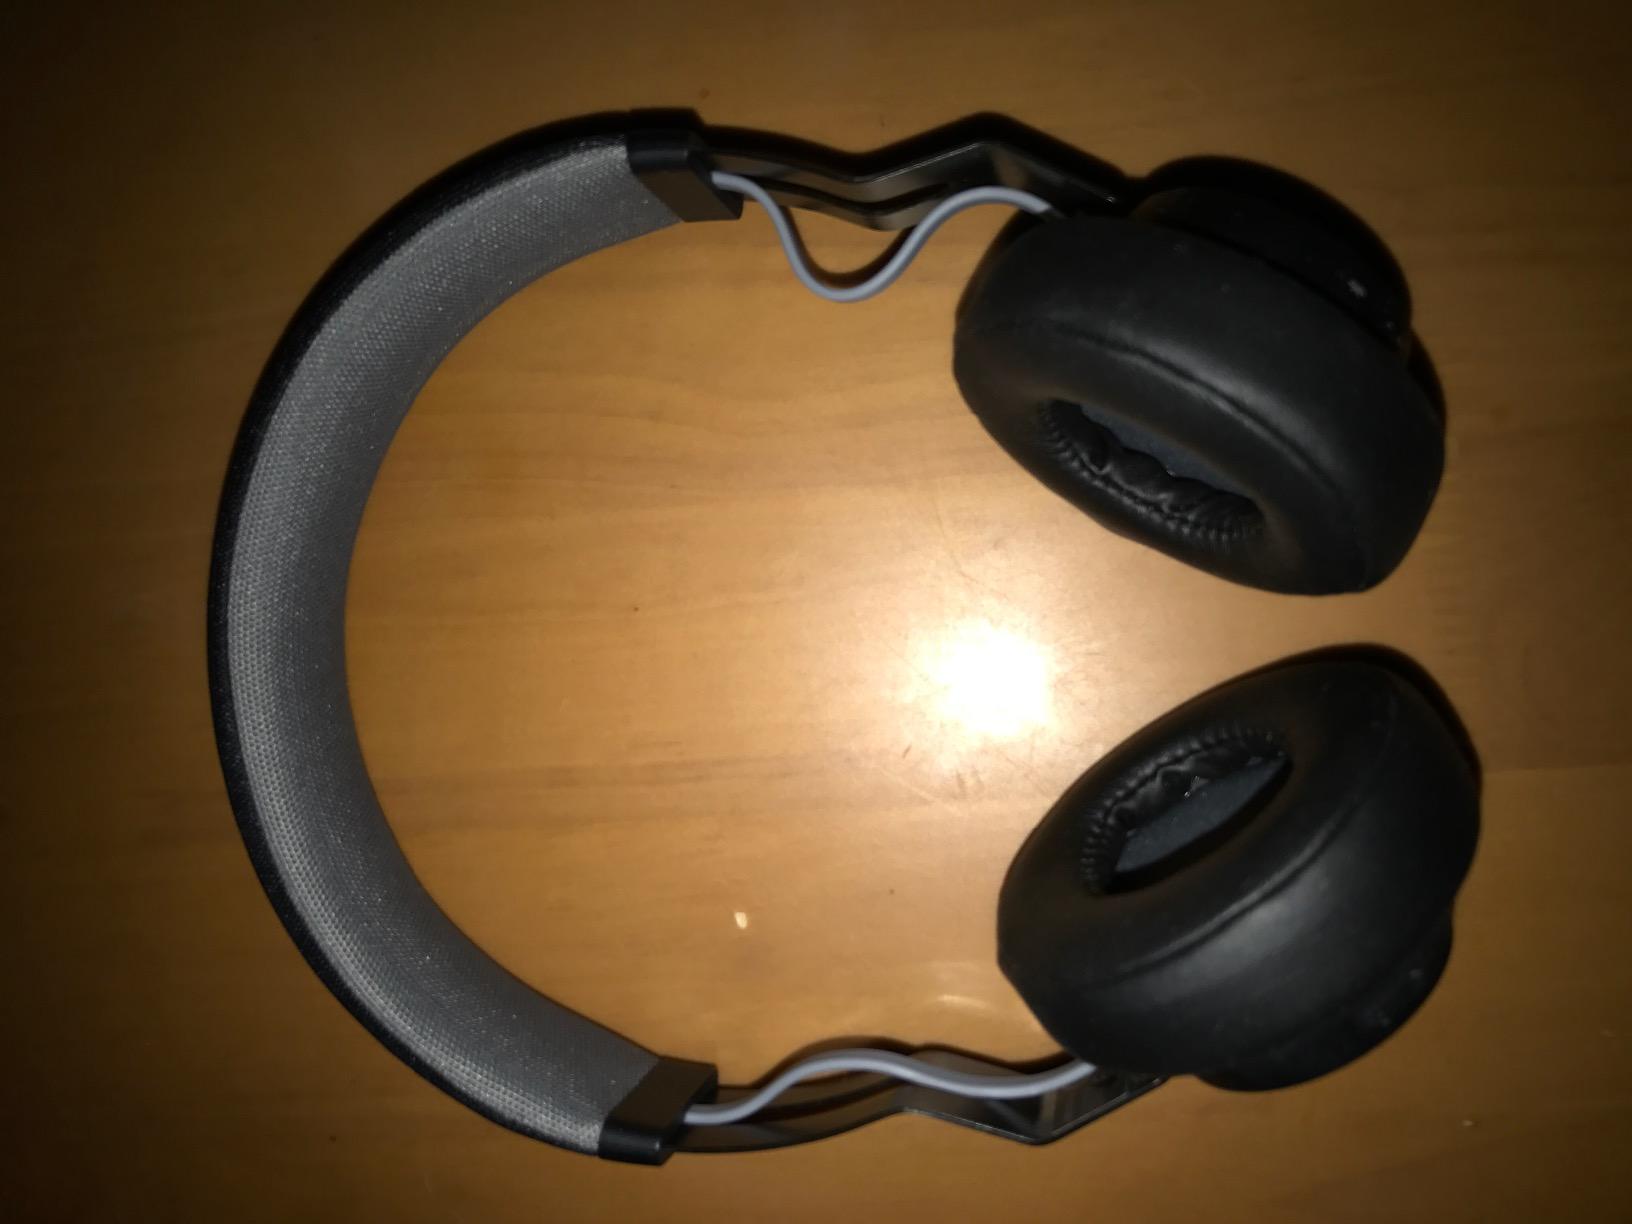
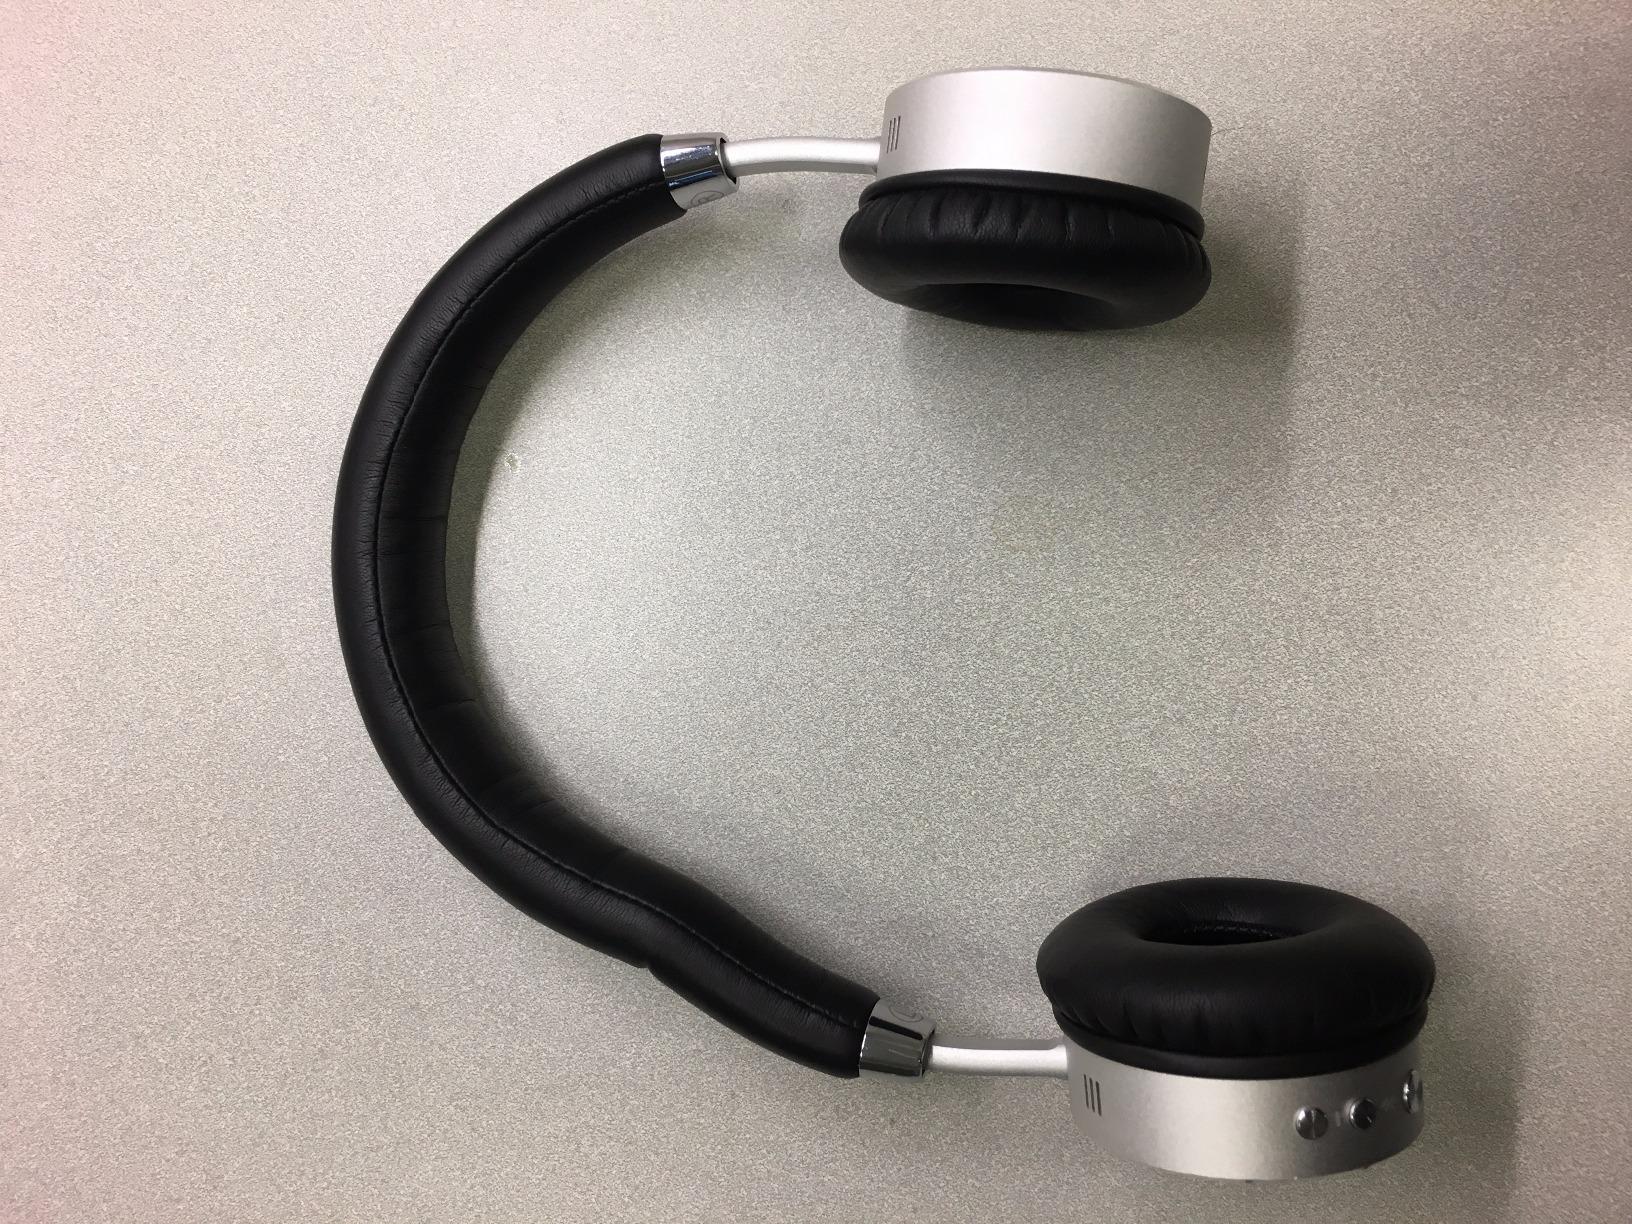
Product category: headphones
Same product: no